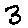
Label: 3